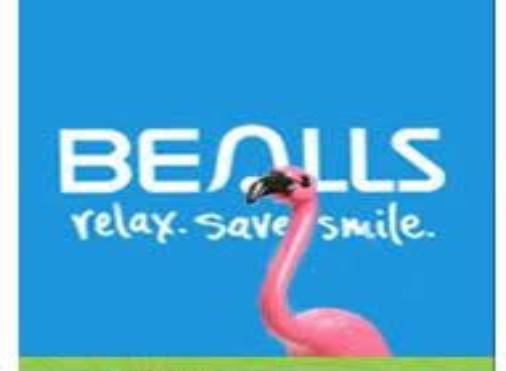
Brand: bealls
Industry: Others